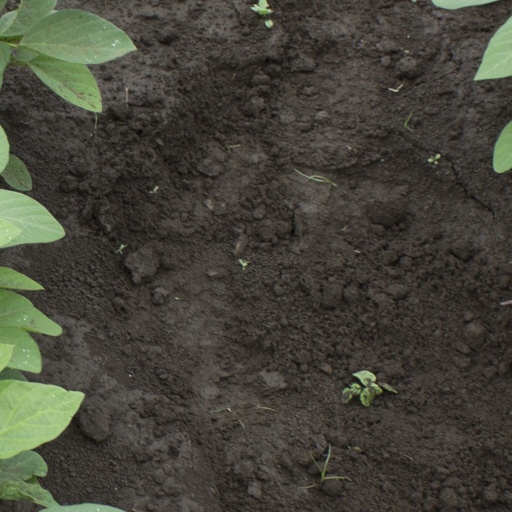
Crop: soybean